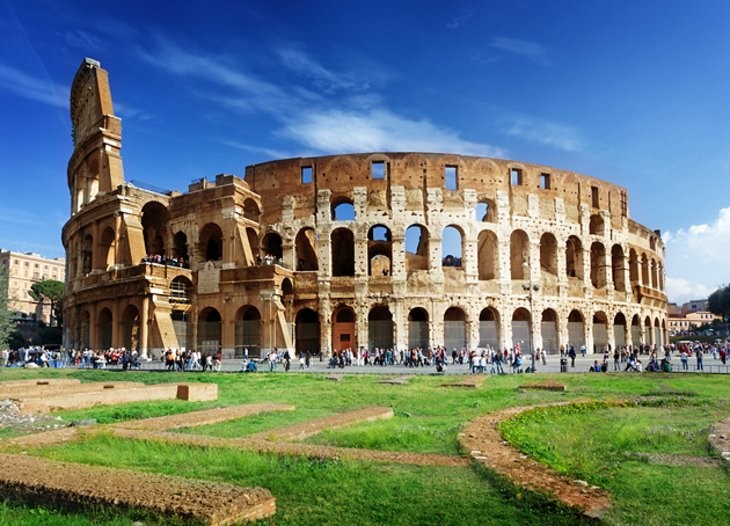
Landmark: Roman Colosseum